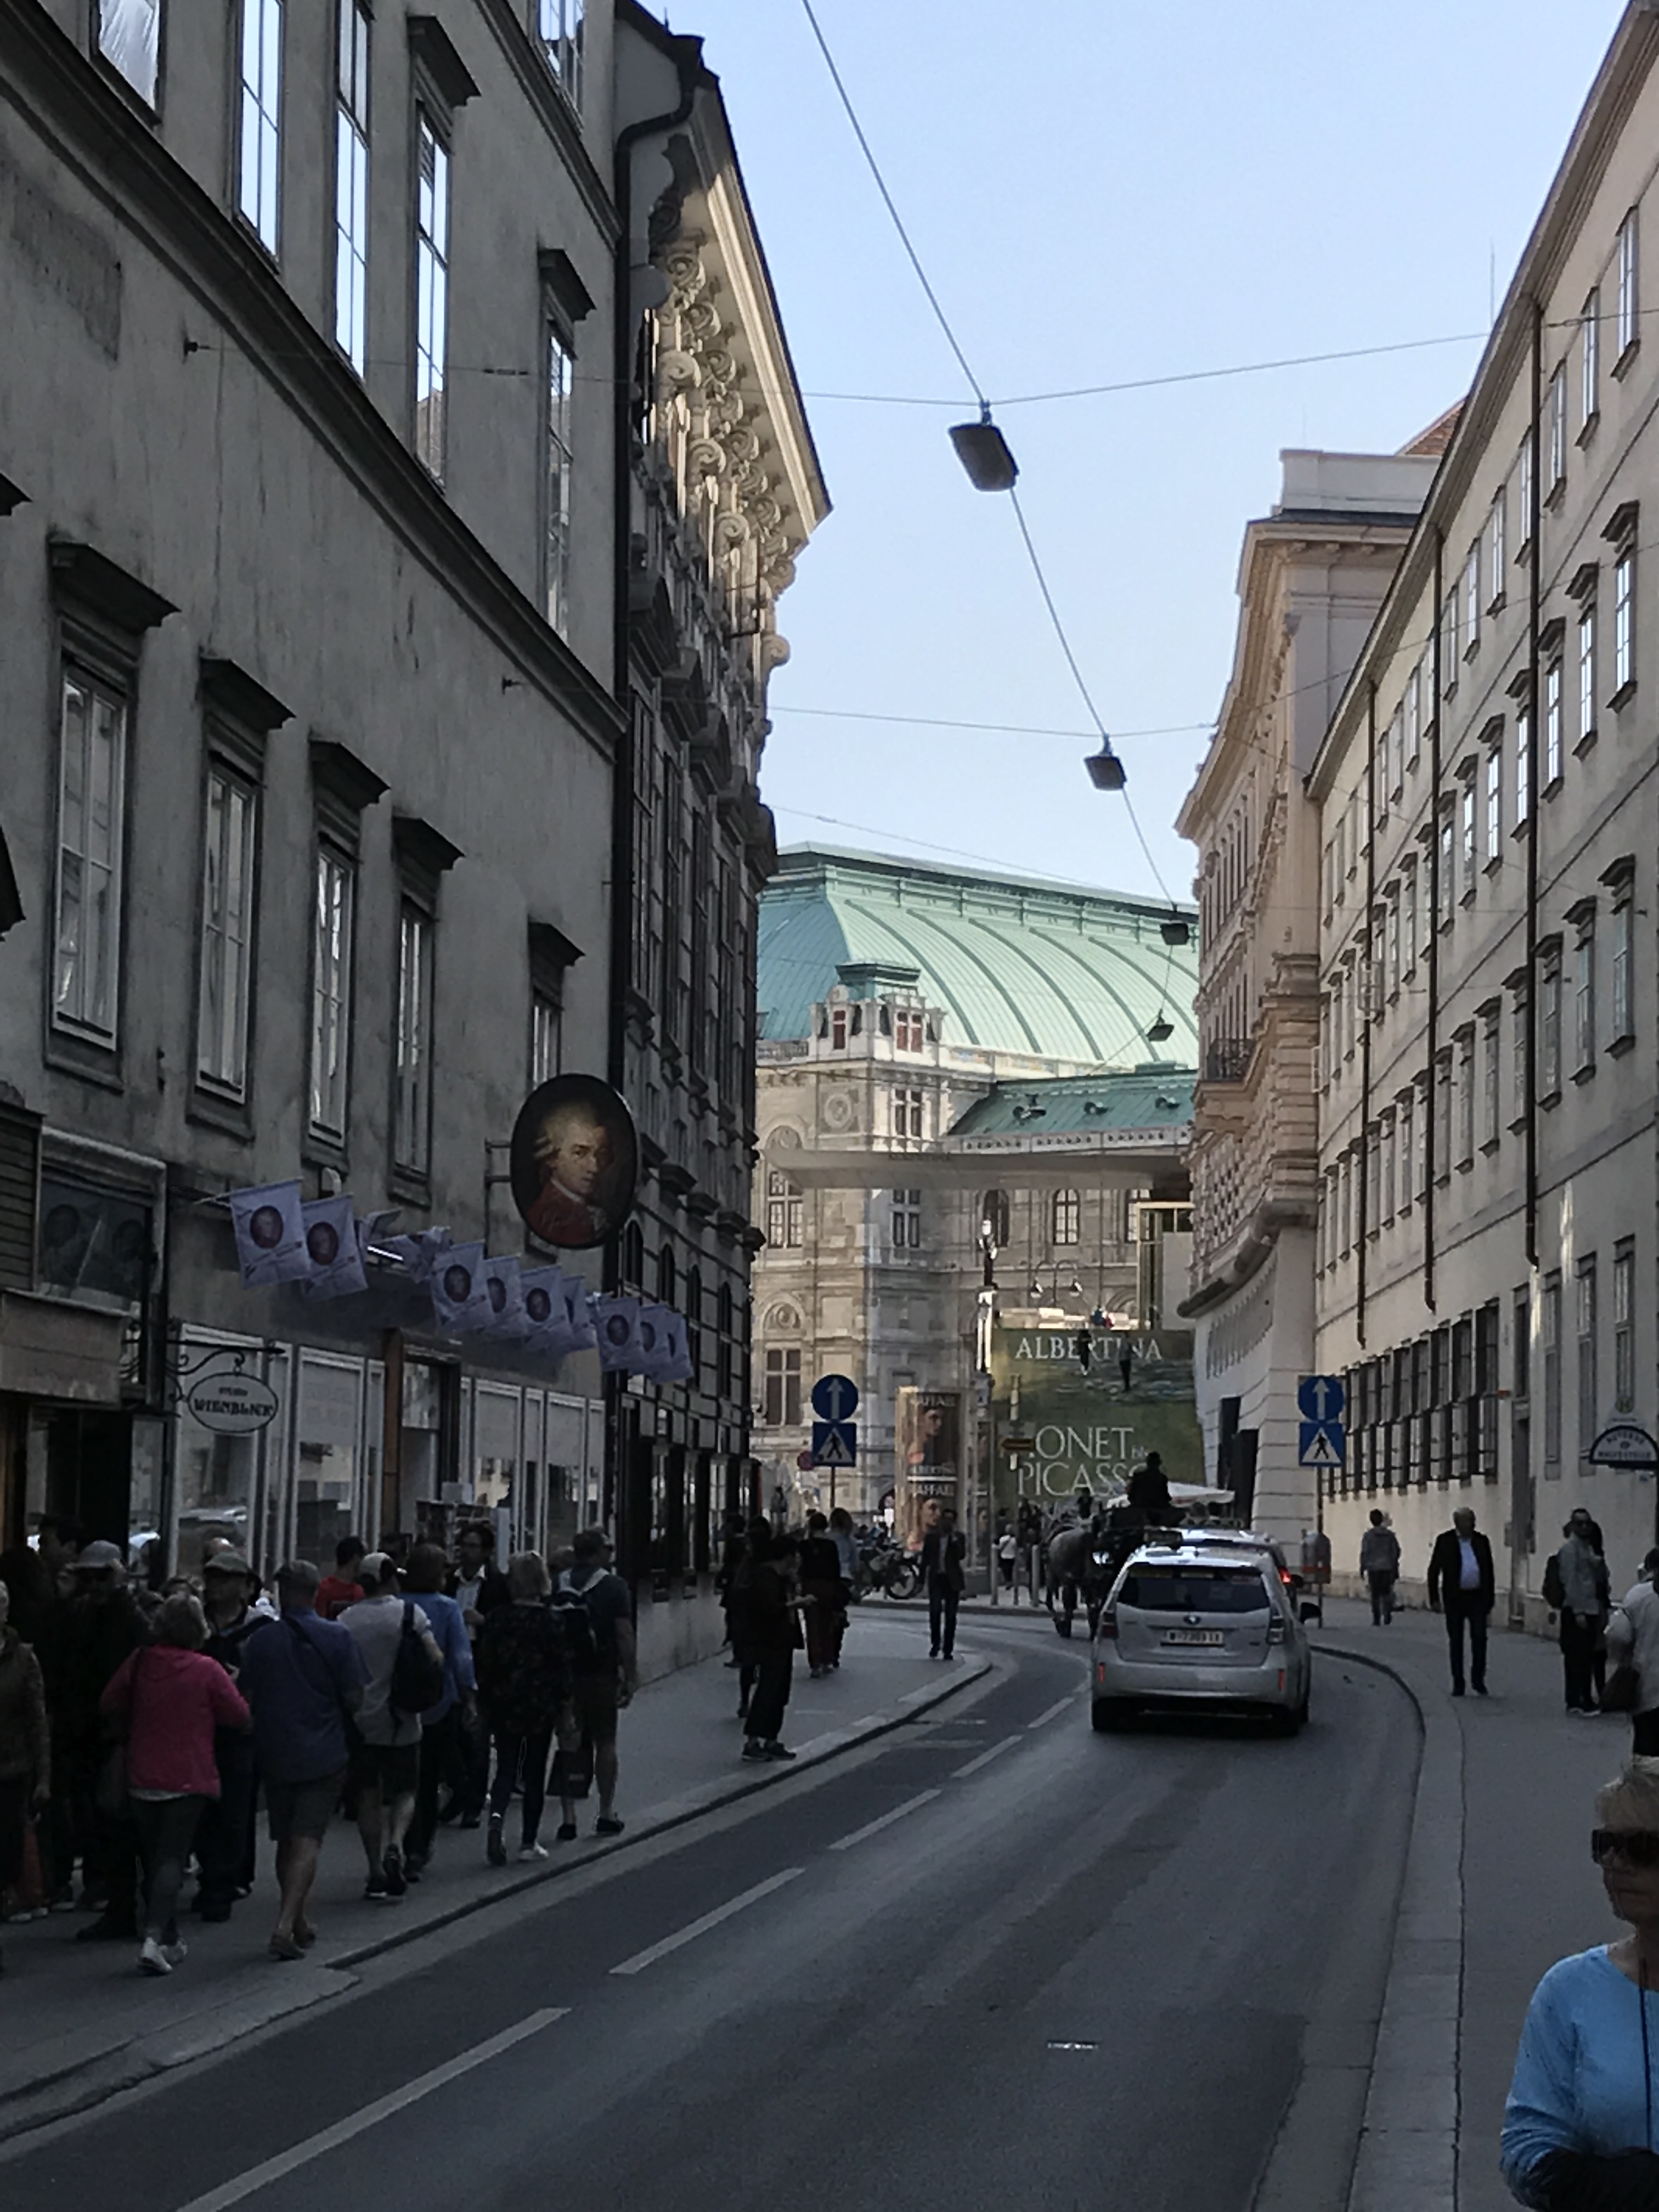
vienna, austria, street, Vienna street, Albertina, summer, town, car, city, neighbourhood, lane, landmark, transport, urban area, road, infrastructure, building, downtown, metropolis, sky, pedestrian, vehicle, town square, residential area, house, metropolitan area, tree, facade, plaza